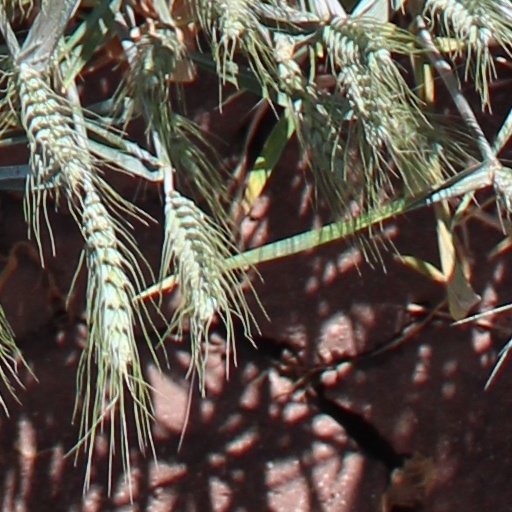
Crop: wheat